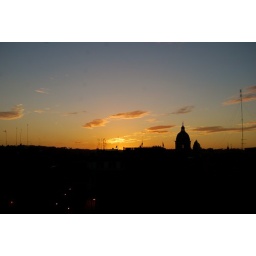
That black patch near the horizon are the Starlings going home to roost